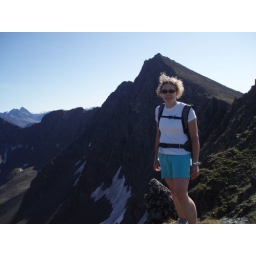
Hot, not a cloud in the sky and just enough wind to fly the kite.